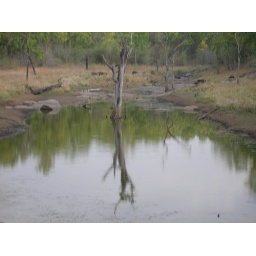
Reflection of leafless tree ...may be Ghost Tree.. in crystel clear water